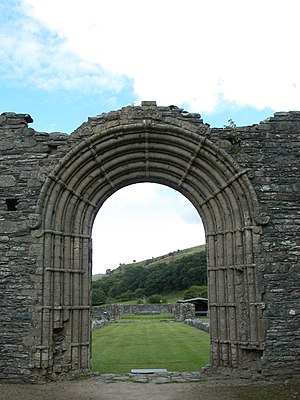
Glyndwroprøret / Det walisiske oprør, 1400–15
Ruinerne af Strata Florida Abbey som Henrik 4. delvist raserede i 1401.
Glyndwroprøret, det walisiske oprør eller Den sidste krig for uafhængighed var et walisisk oprør mellem 1400 og 1415 mod det engelske overherredømme. Det blev ledet af Owain Glyndwr. Det var den sidste store manifestation af en walisisk uafhængighedsbevægelse inden Wales blev inkorporeret i England ved Laws in Wales Acts 1535–1542.